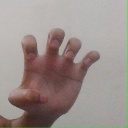
अक्षर: झ